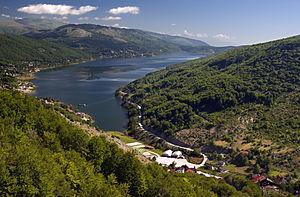
Le lac de Mavrovo, est un lac situé dans l'ouest de la Macédoine du Nord, dans la municipalité de Mavrovo et Rostoucha. Il se trouve au pied du massif du mont Korab et il a été créé par un barrage, construit en 1947 sur la Radika. Depuis 1952, il fait partie du parc national de Mavrovo.
La République socialiste de Macédoine est une ancienne république socialiste membre de l'ancienne République fédérative socialiste de Yougoslavie. Après la transition du système socialiste à un régime parlementaire en 1990, la République modifie son nom en 1991 pour devenir la République de Macédoine. Avec le début de la dislocation de la Yougoslavie, elle déclare sa pleine indépendance le 8 septembre 1991.
Zare Lazarevski est une station de ski de l'ouest de la République de Macédoine. Elle est située près du village de Mavrovo et du lac éponyme, dans la municipalité de Mavrovo et Rostoucha. La station se trouve dans le massif de la Bistra.
L'histoire de la Macédoine du Nord, petit État du sud des Balkans, commence, au sens strict, lors de son indépendance vis-à-vis de la République fédérative socialiste de Yougoslavie en 1991. Dans un sens plus large, l'histoire de la « Macédoine », dont traite le présent article, concerne un ensemble géographique et historique bien plus vaste, habité par de nombreux peuples au cours du temps. Le territoire ainsi désigné a maintes fois changé de forme et fut inclus dans divers États successifs. La république actuelle n'occupe que le tiers du royaume antique. Elle regroupe la majorité des Slaves macédoniens, parlant une langue slave, également présente en Bulgarie du sud-ouest et en Grèce du nord, et linguistiquement proche du bulgare. La République de Macédoine du Nord abrite aussi des minorités albanaises, valaques et tsiganes.